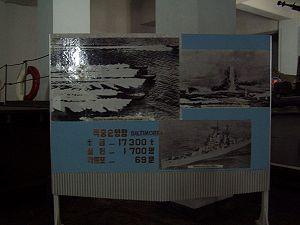
La bataille navale de Chumunjin est livrée le 2 juillet 1950, pendant la guerre de Corée.
La propagande est un concept désignant un ensemble de techniques de persuasion, mis en œuvre pour propager avec tous les moyens disponibles, une idée, une opinion, une idéologie ou une doctrine et stimuler l'adoption de comportements au sein d'un public-cible. Ces techniques sont exercées sur une population afin de l'influencer, voire de l'endoctriner. La propagande peut utiliser la publicité, car cette dernière vise à modifier des choix, des modèles de société, des opinions et des comportements. La publicité utilise des techniques similaires à celles utilisées par la propagande. Nonobstant la similarité de certaines de leurs caractéristiques, les liens entre propagande et publicité sont largement discutés.